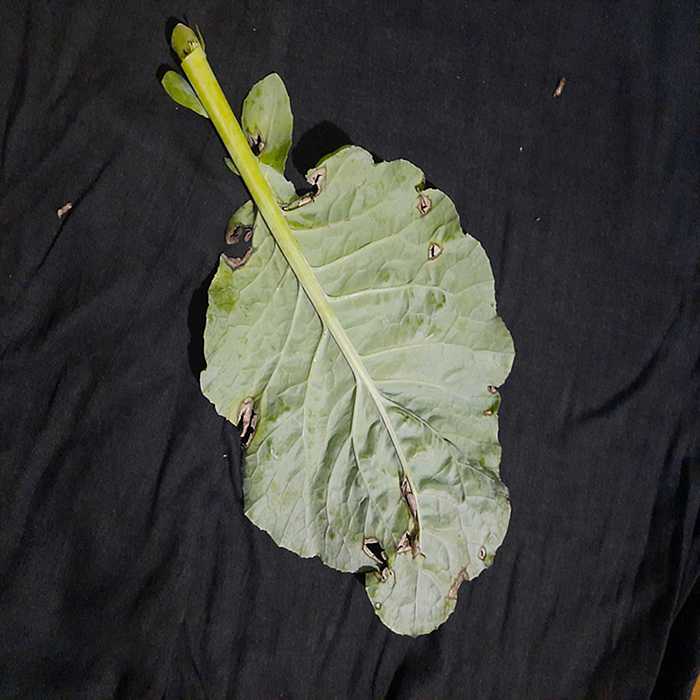
Plant: Cauliflower
Label: Downy mildew